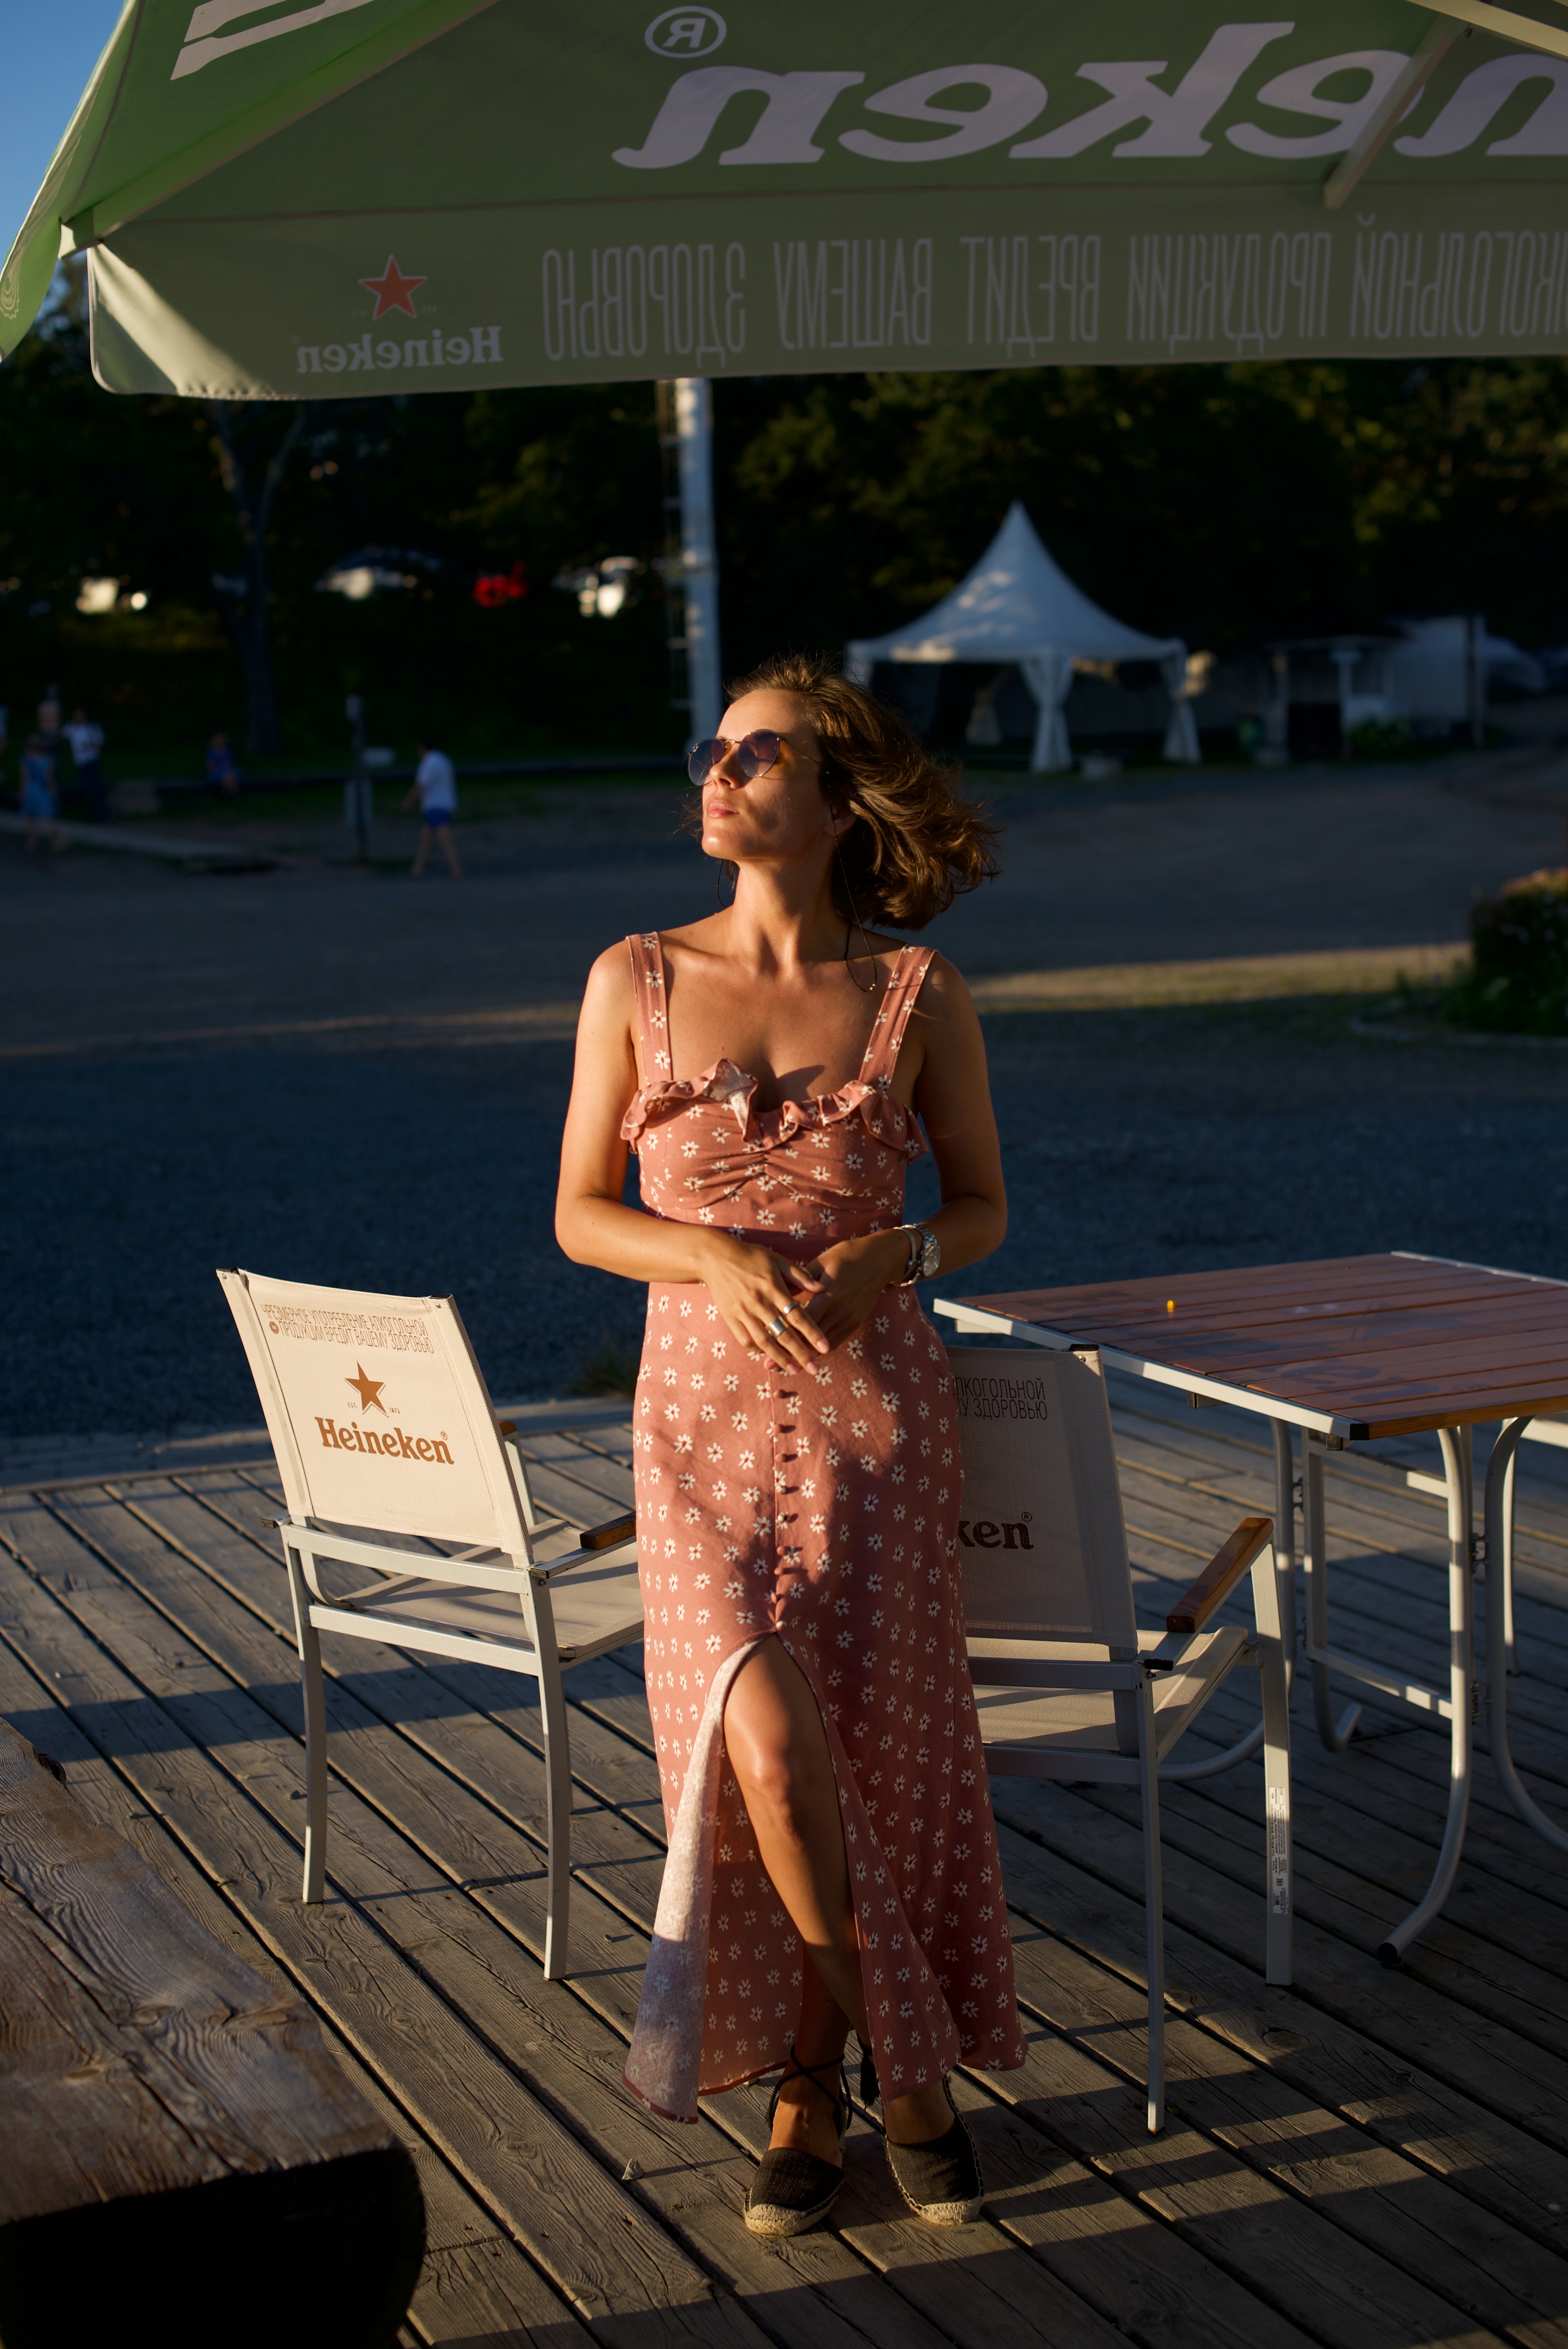
woman, sunglasses, outdoor furniture, thigh, eyewear, leisure, tent, waist, shade, tree, fun, human leg, event, fashion design, blond, sandal, sitting, outdoor table, entertainment, pattern, fashion accessory, advertising, abdomen, performing arts, canopy, vacation, logo, city, night